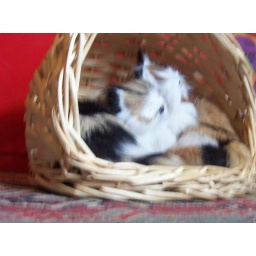
A basket with pretend cats cuddled up inside. Taken by Olivia (age 10)